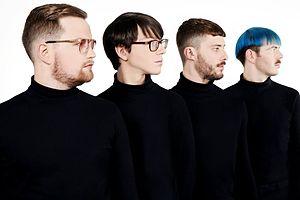
Photo du groupe Club cheval (c) Études Studio - Priscillia Saada
Club Cheval est un groupe de musique électronique français fondé à Lille en 2009. Il est composé de Myd, Sam Tiba, Panteros666 et Canblaster.